Maung O

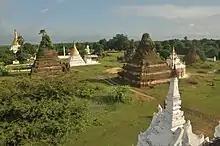
Phalangon Pagoda donated by Maung O and Me Nu

Maung O was born to U Hlote, commander of a thousand-man cavalry regiment (later Thiha Kyawswa of Shwedaung) and Daw Nge in Phalangon. He had a younger sister, Me Nu, who later became the chief queen. According to historian Hmawbi Saya Thein, it is believed that U Hlote had three children: Me Pu, Maung O, and Me Nu. However, the royal chronicle only mentions Me Nu and Maung O. There is a dispute between Me Nu and Maung O regarding their birth order, with conflicting accounts. According to bell and stone inscriptions of Konbaung, it is suggested that Me Nu was the eldest, and Maung O was the youngest.